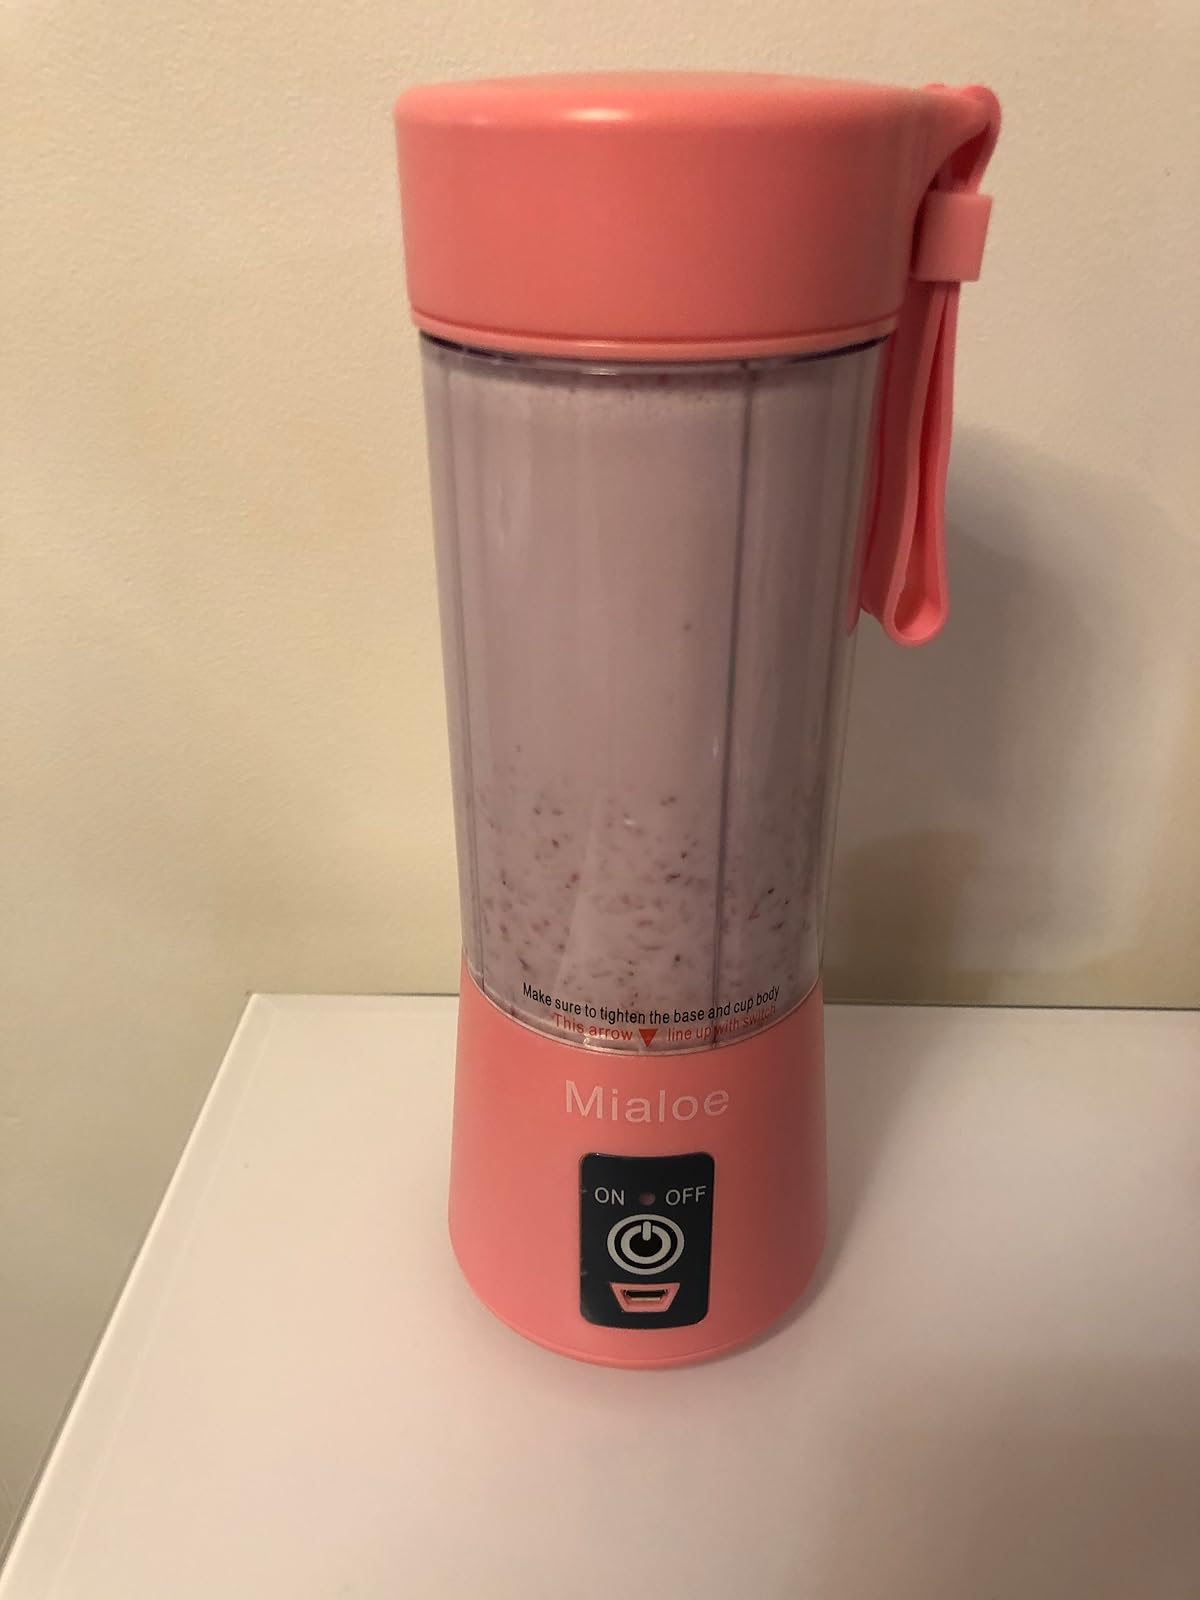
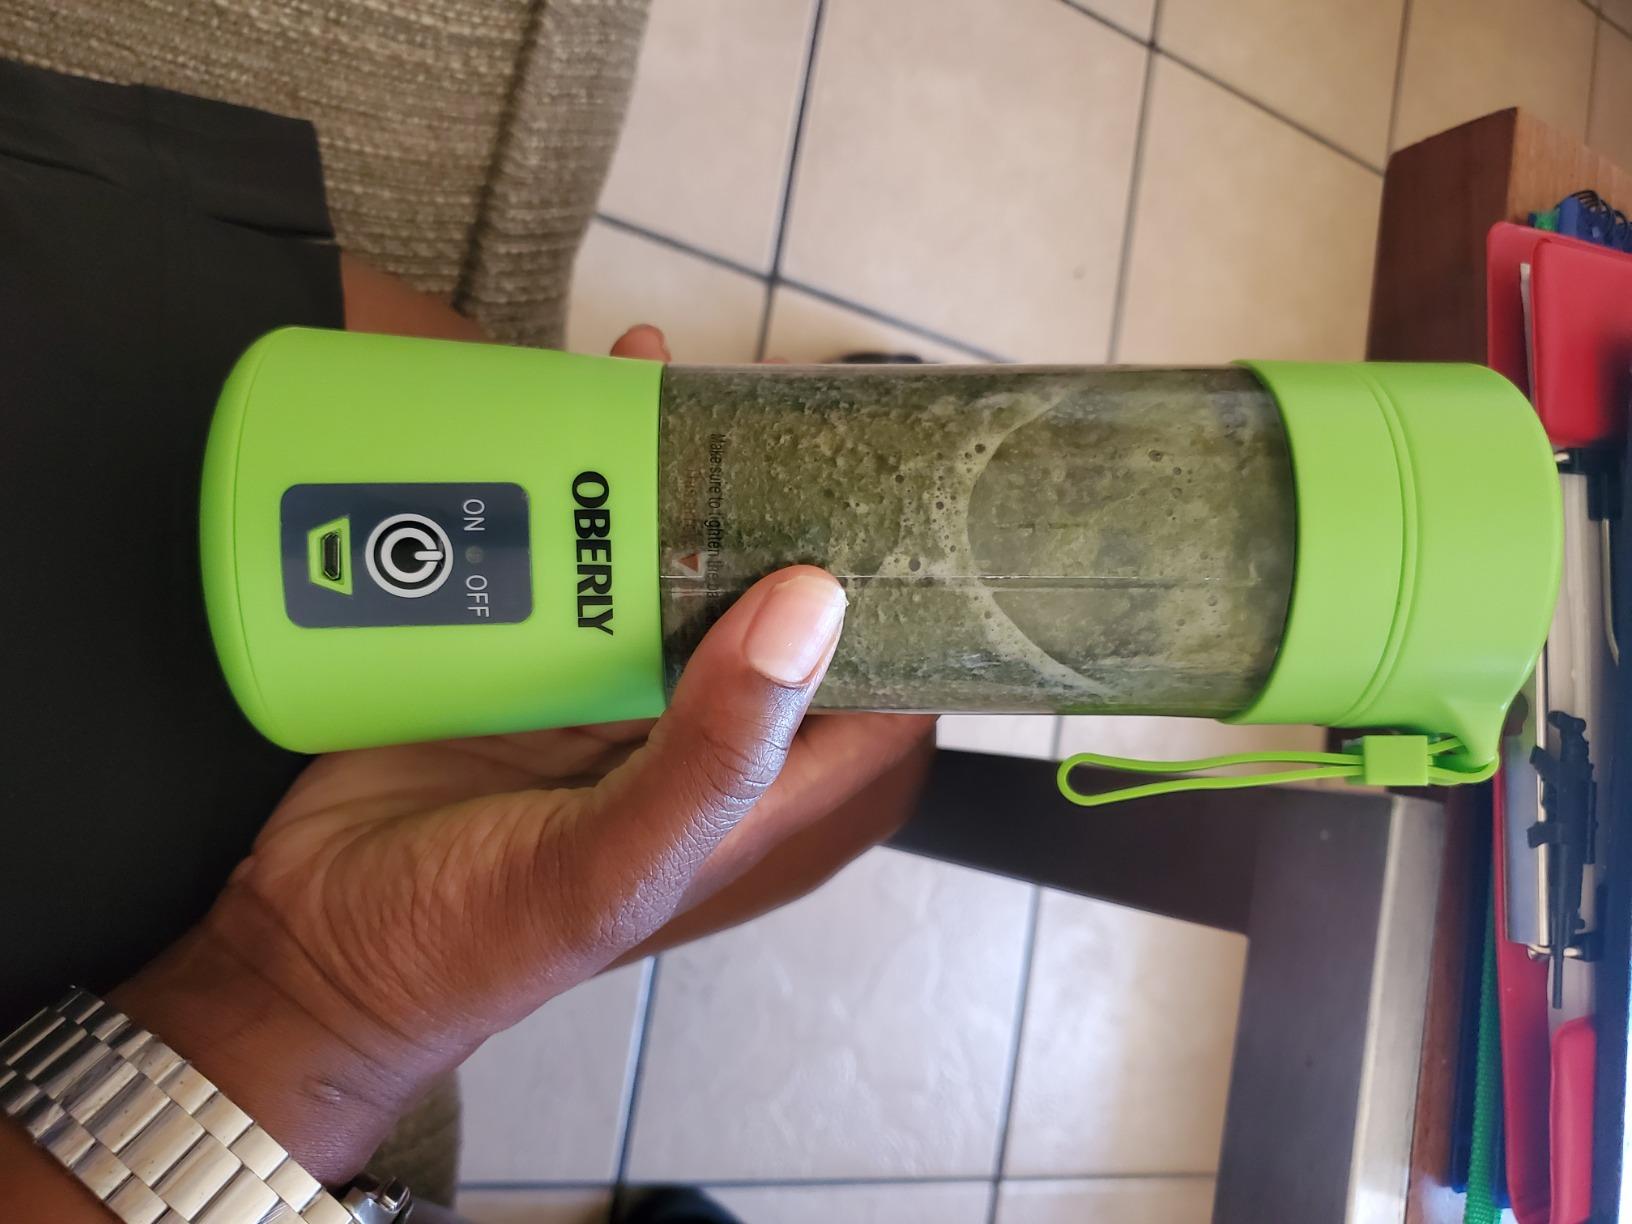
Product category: items_blender
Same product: no